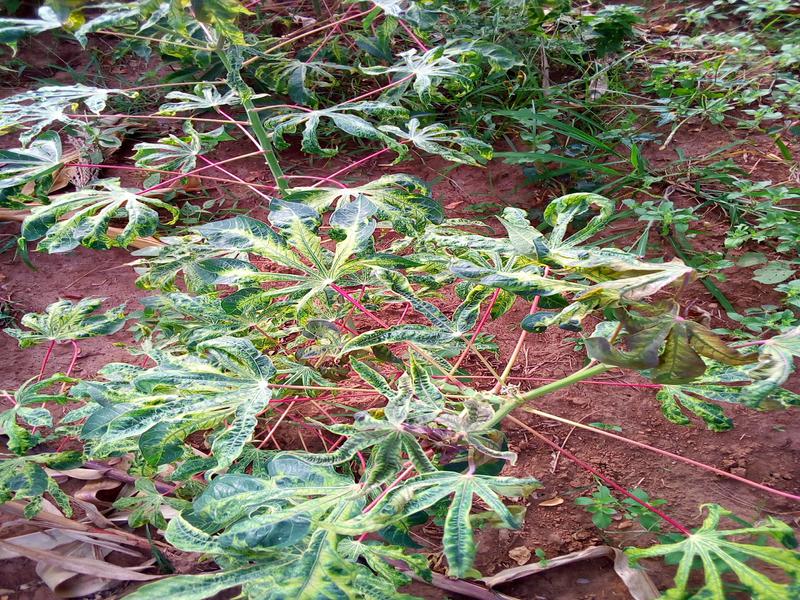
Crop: cassava
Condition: mosaic_disease